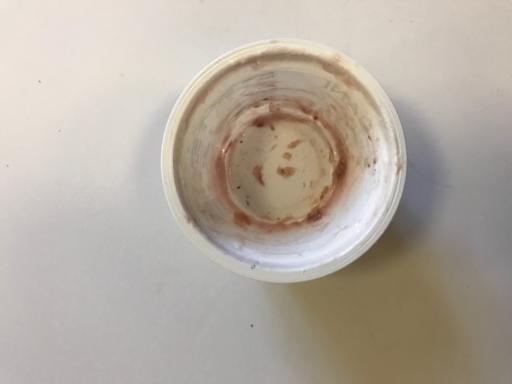
Waste category: trash